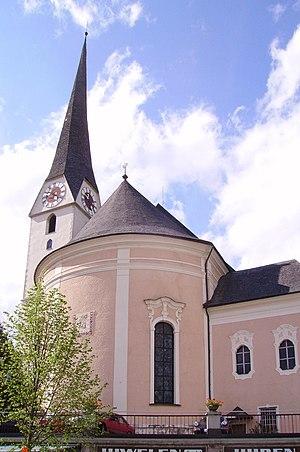
Un clocher tors ou clocher flammé est un clocher dont la flèche est spiralée, souvent couverte d'ardoise. Le clocher d'une église se compose le plus souvent d'une tour carrée en pierre sur laquelle repose une pyramide coiffée d'une flèche.